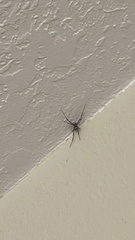
Species: Lactrodectus_hesperus